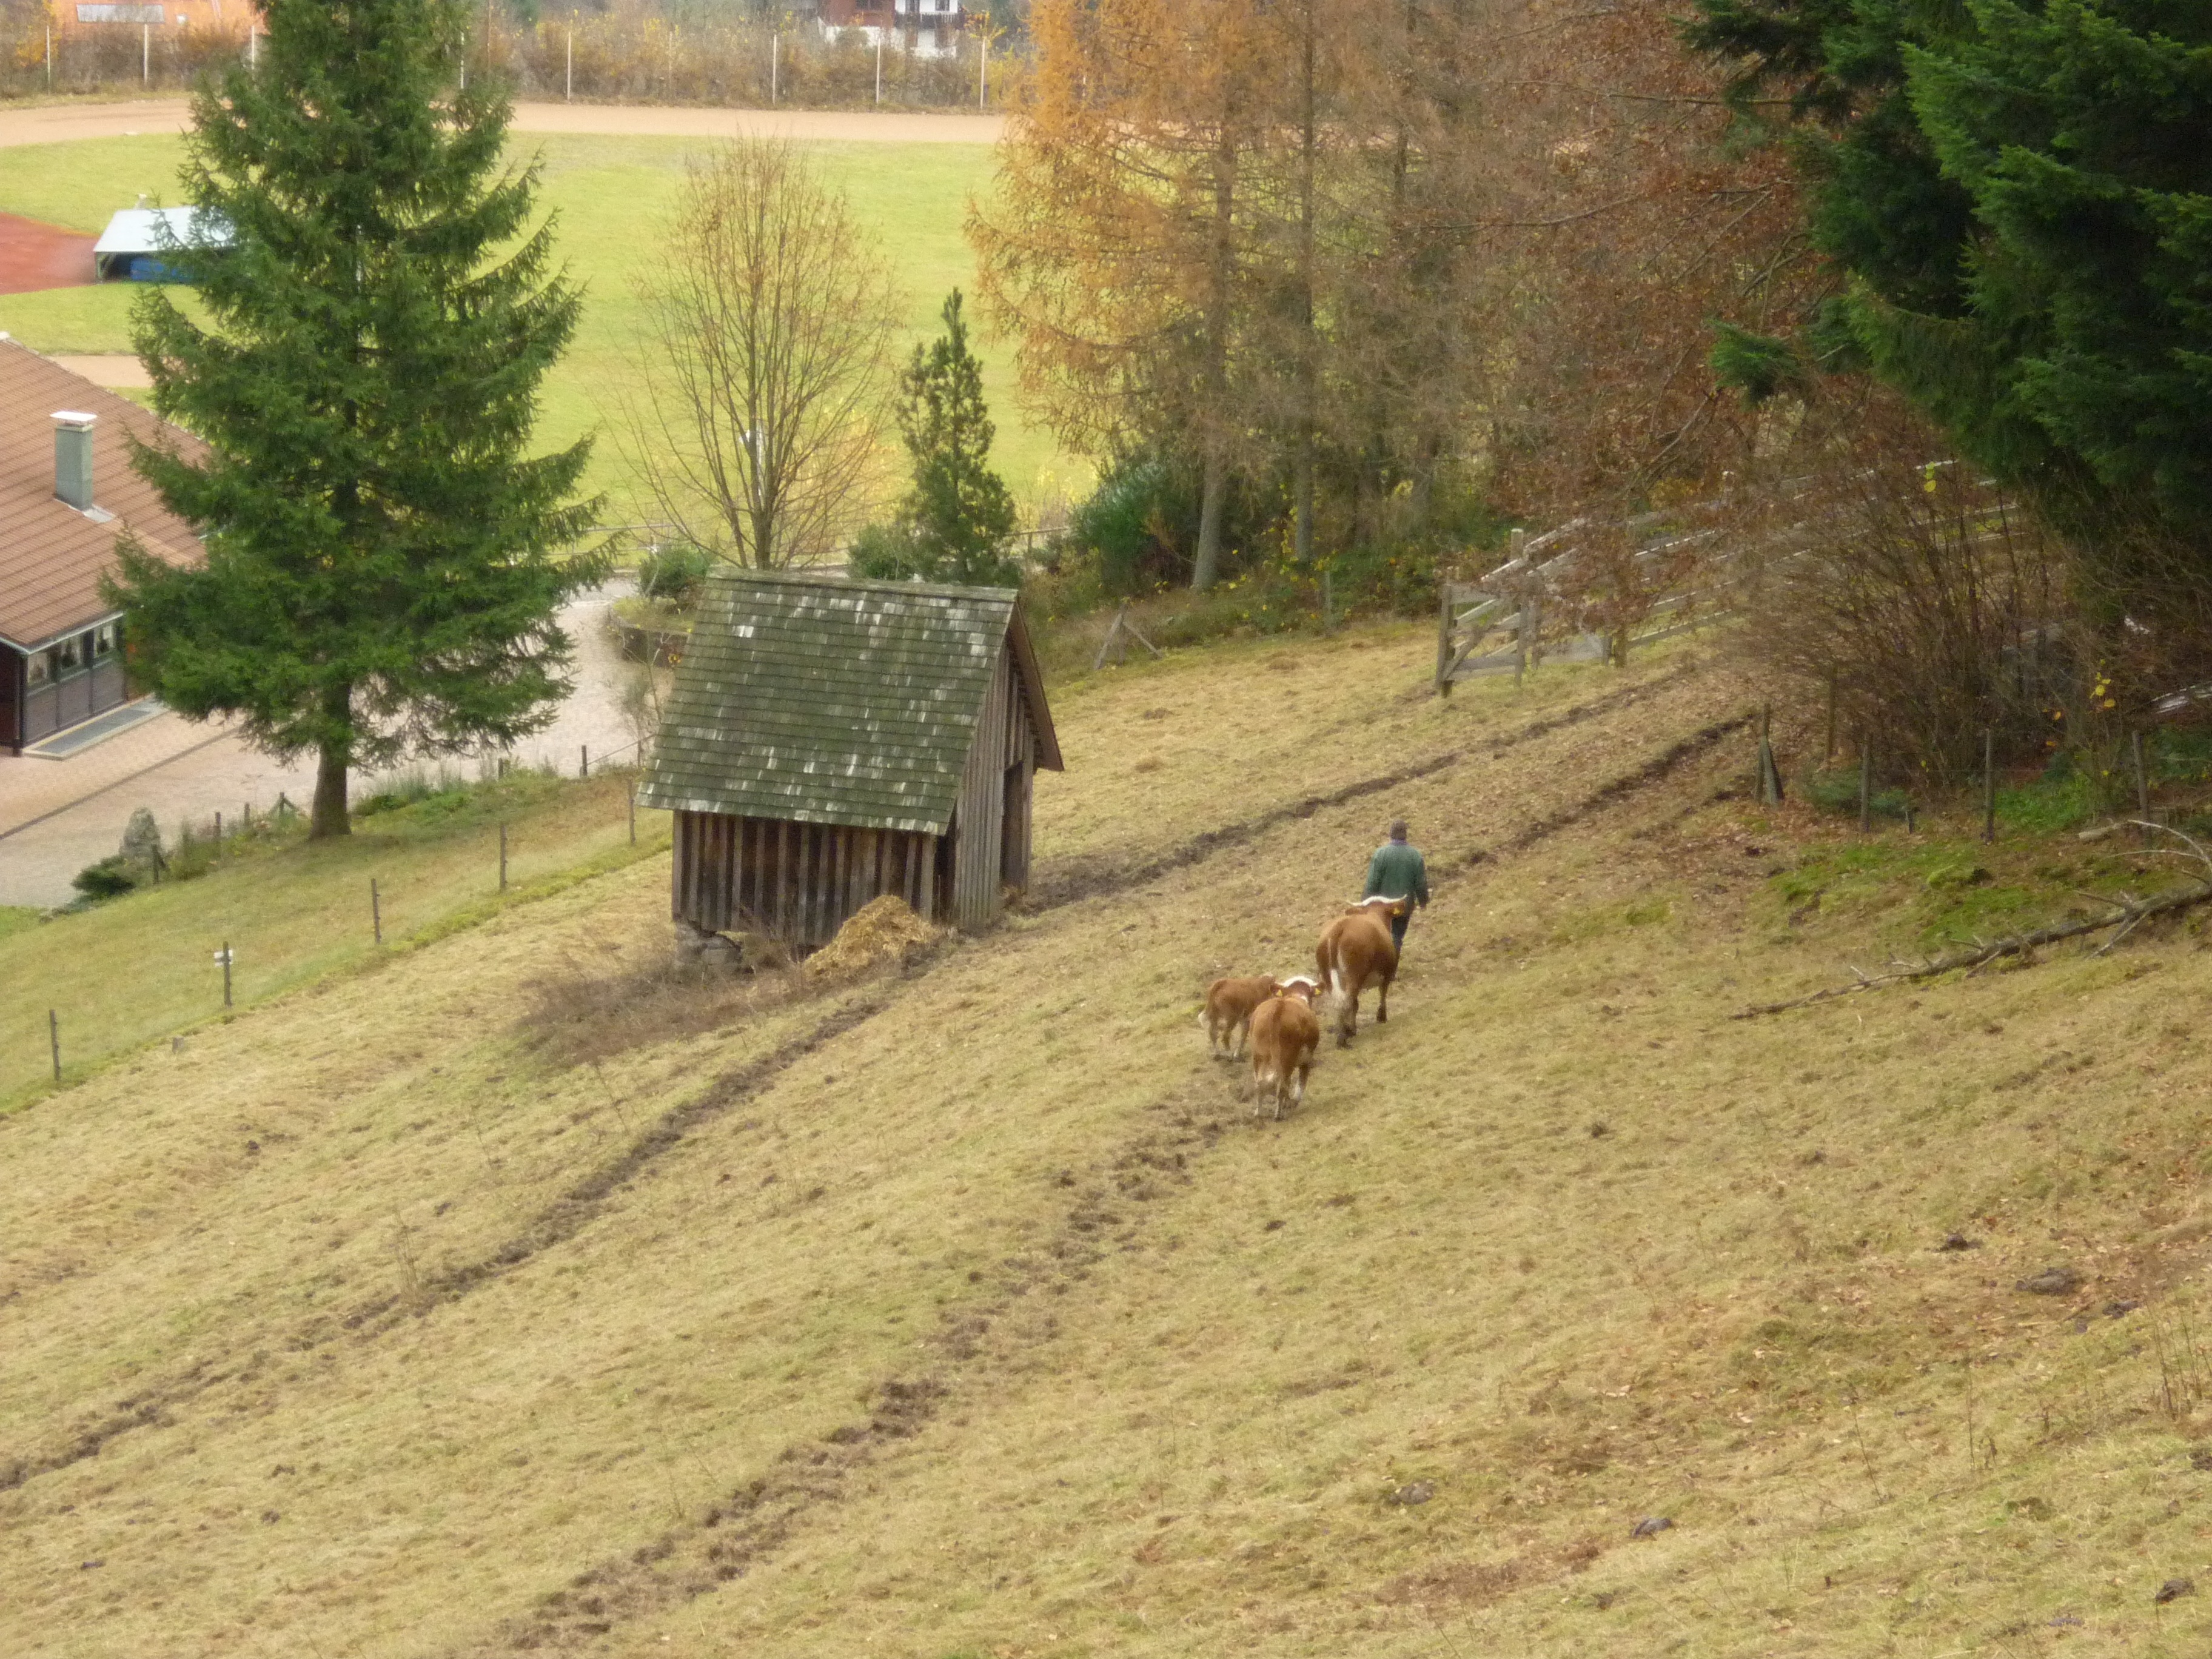
forest, grass, hiking, farm, meadow, valley, panorama, pasture, ranch, steep, national park, waterway, germany, alm